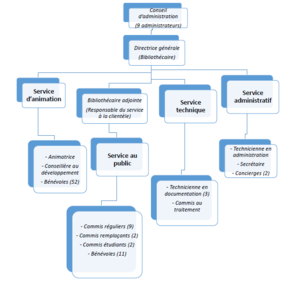
Organigramme de la bibliothèque Rina-Lasnier de Joliette
La bibliothèque Rina-Lasnier est située dans la ville de Joliette, dans la région de Lanaudière, au Québec. Il s’agit d’une bibliothèque inter-municipale qui dessert les 34 275 résidents des villes de Joliette et de Saint-Charles-Borromée. Les locaux sont situés dans l'église Saint-Pierre-Apôtre, réaménagée afin d'ouvrir ses portes en 2007.